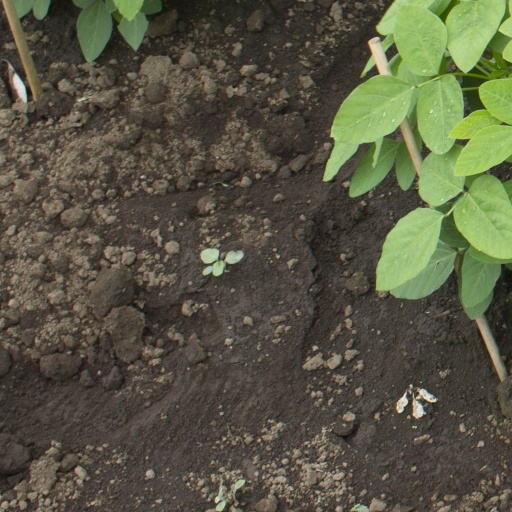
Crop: soybean